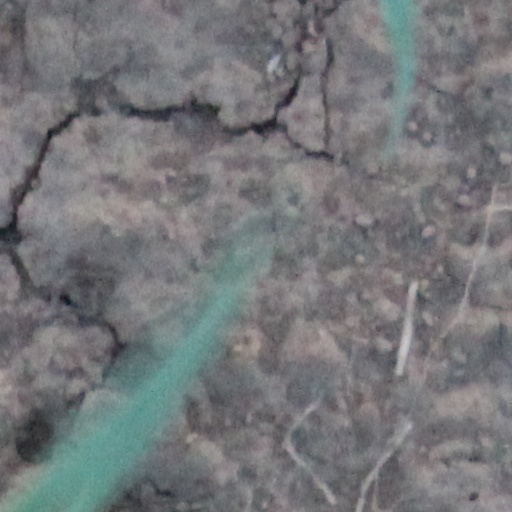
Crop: wheat